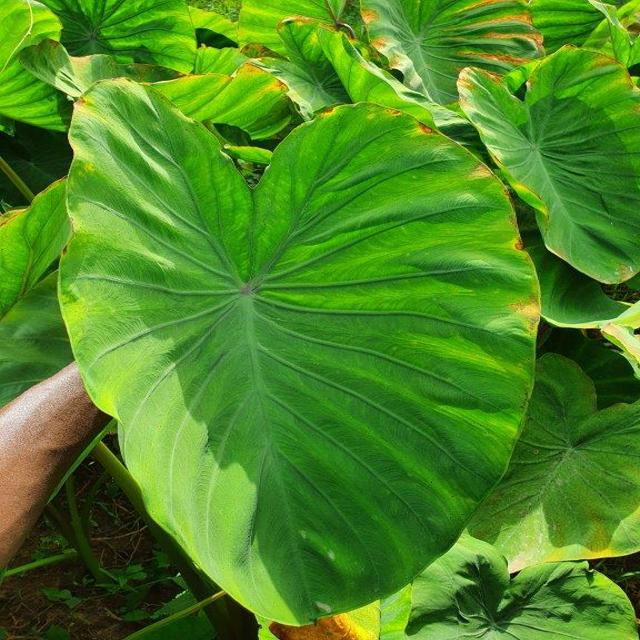
Label: Early_Blight